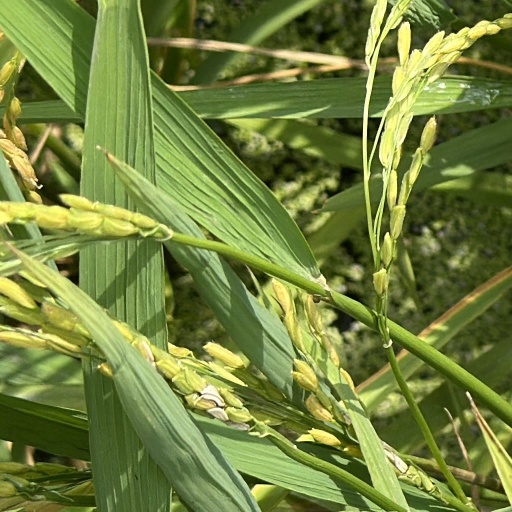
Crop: rice